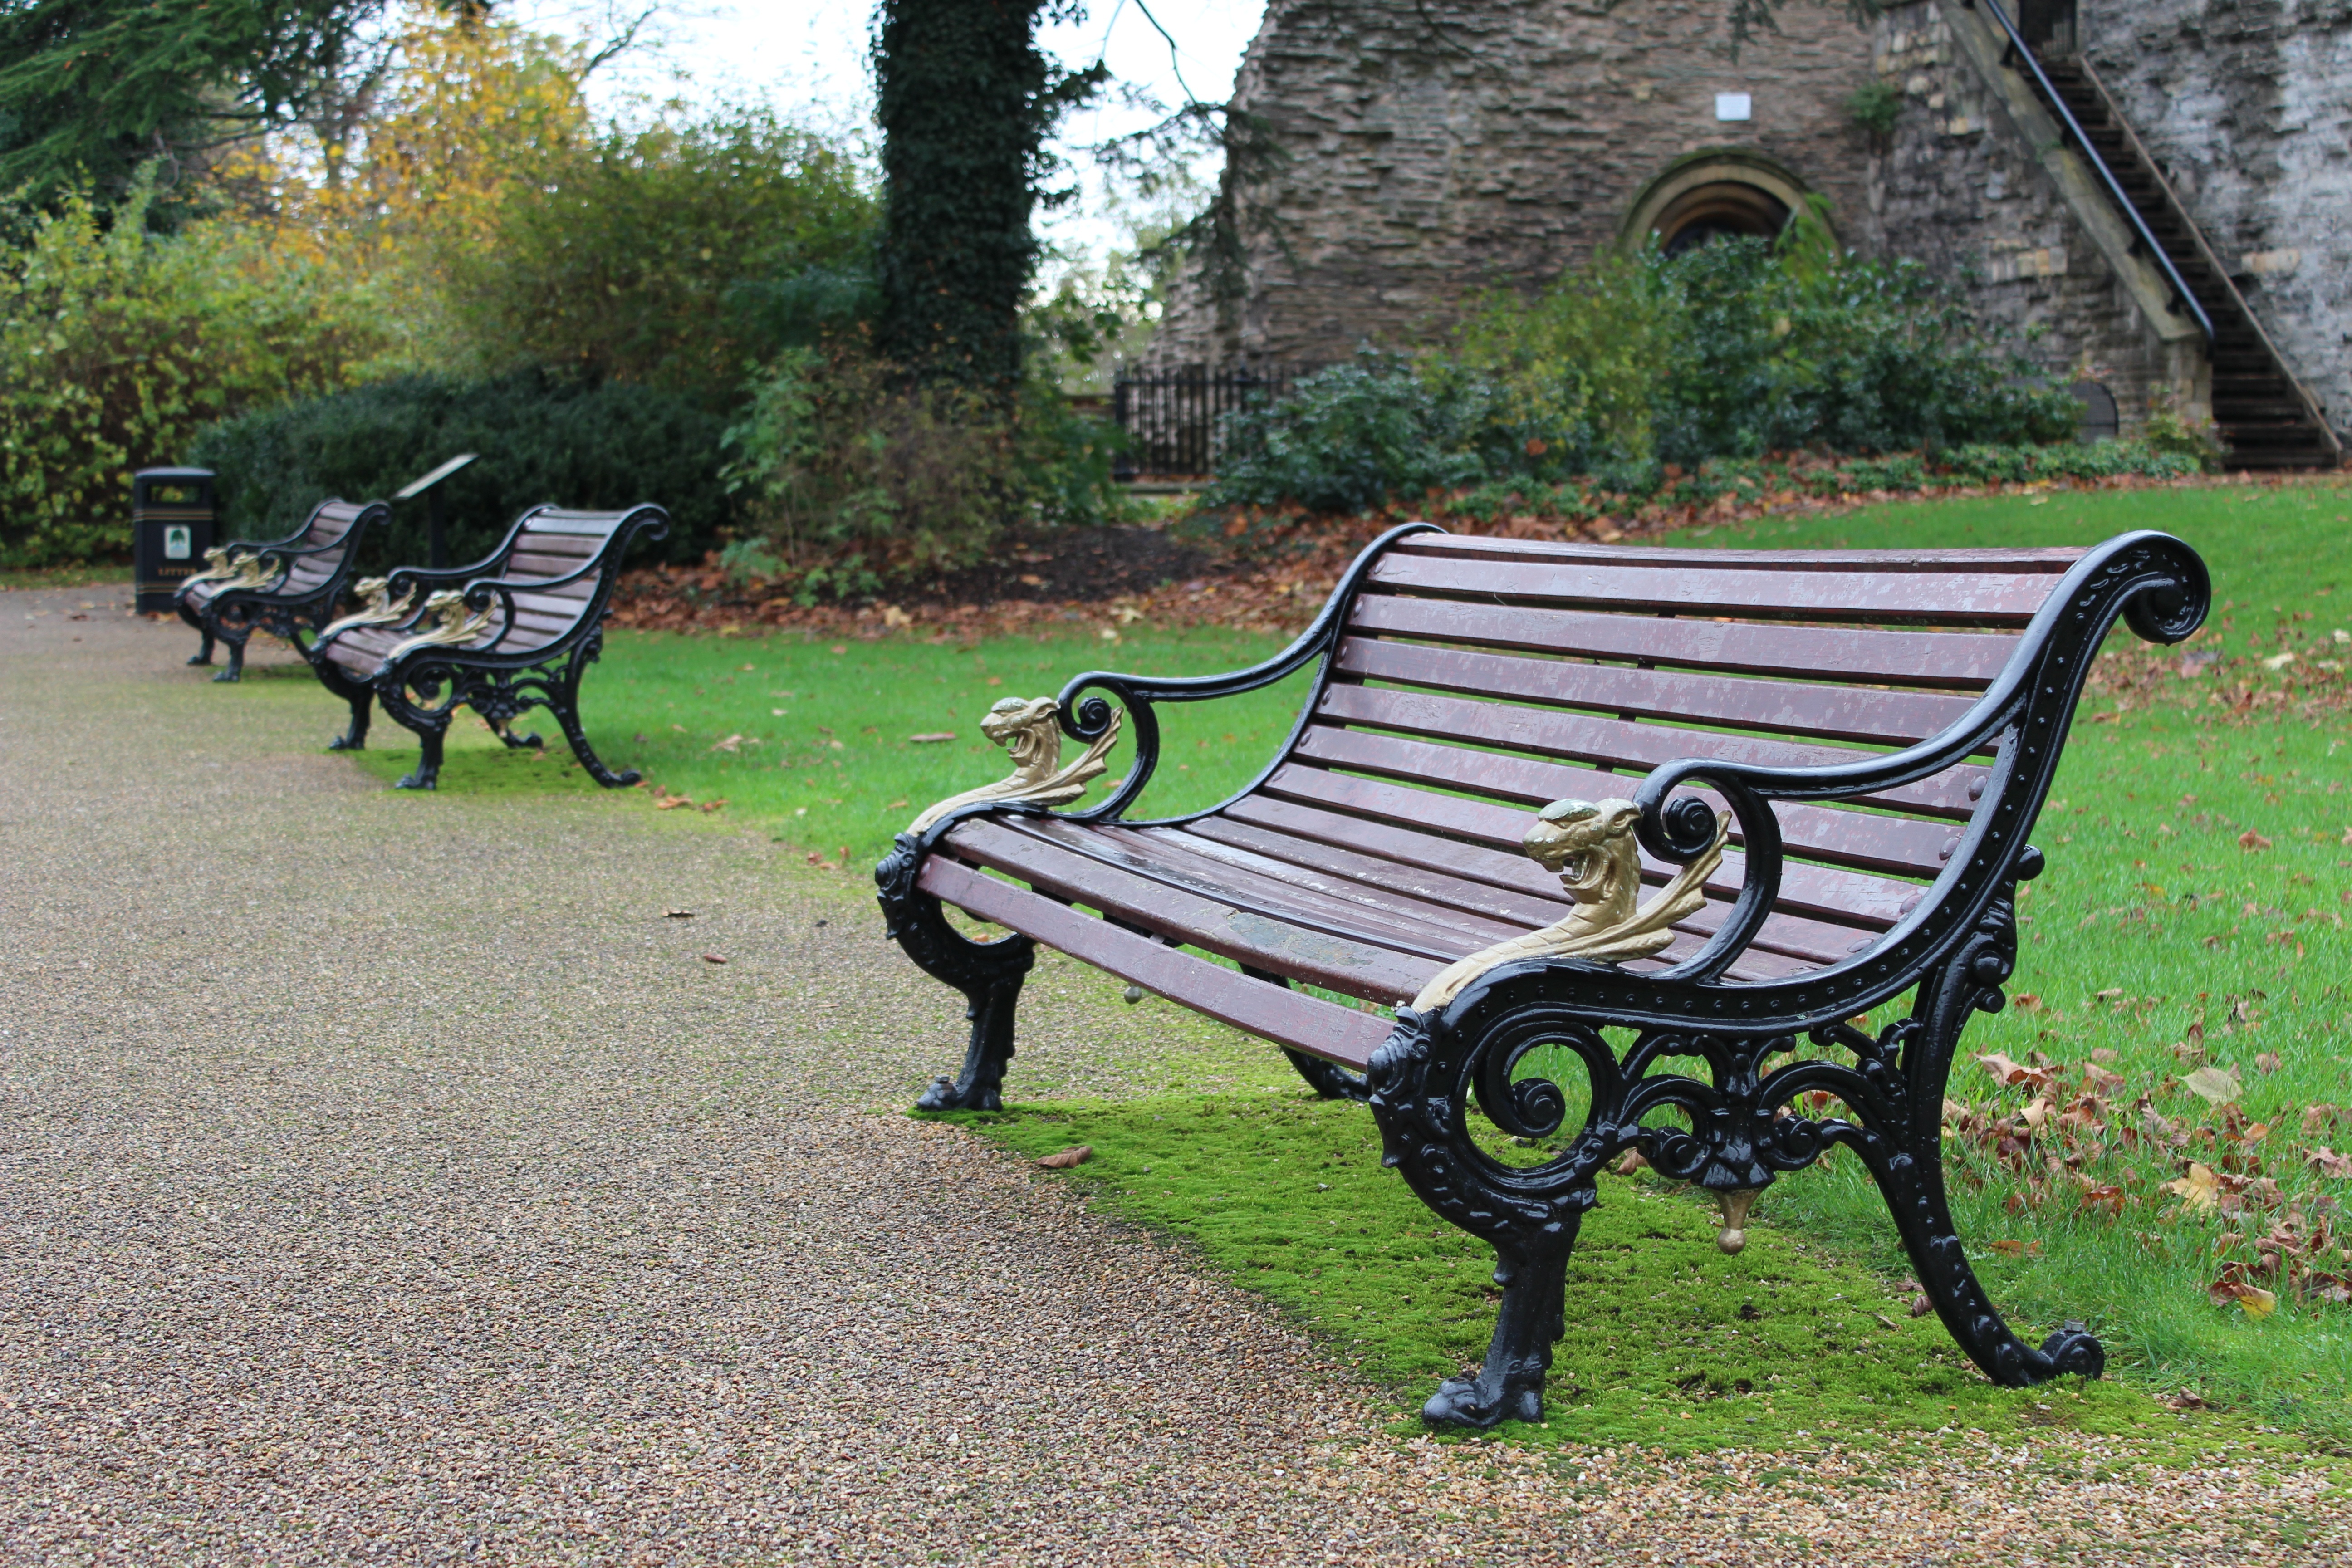
landscape, tree, nature, path, grass, bench, seat, spring, green, vehicle, sitting, autumn, park, castle, rest, furniture, garden, season, park bench, sit, outdoors, newark, newark castle, newark on trent